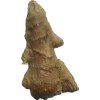
Label: ginger